Olympus OM-2

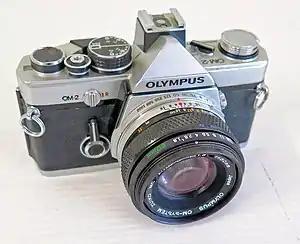
Olympus OM-2

The Olympus OM-2 is a professional single-lens reflex (SLR) film system camera manufactured by Olympus Optical Co., Ltd., later Olympus Corporation, in Japan between 1975 and 1988.